Kingdom of Simien

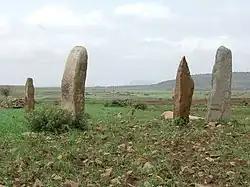
The steles of "Judith's Field" near Aksum, traditionally dated to the time of Gudit, are thought to mark the graves of lower ranked officials.

The Golden Age of this putative Beta Israel kingdom would have taken place, according to the Ethiopian tradition, between the years 858–1270. The stories of Eldad ha-Dani spread the notion of just such an entity, though scholarly confidence in the veracity of many elements in his book is deeply divided: the majority of scholars dismiss its pretensions to conserve authentic history, but a small number consider that his narrative is the earlier to refer to the people much later known as Falasha. According to Steve Kaplan, neither Eldad nor Benjamin of Tudela -who hypothesized the existence of a Jewish polity there, - seem to have had any direct first-hand knowledge of Ethiopia. By the 16th century, David ben Solomon ibn Abi Zimra accepted the Jewishness of the Beta Israel but knew they were wholly unfamiliar with the Talmud. The Zagwe historically fell victim to Jewish raids as it was possibly a militarily weak state.